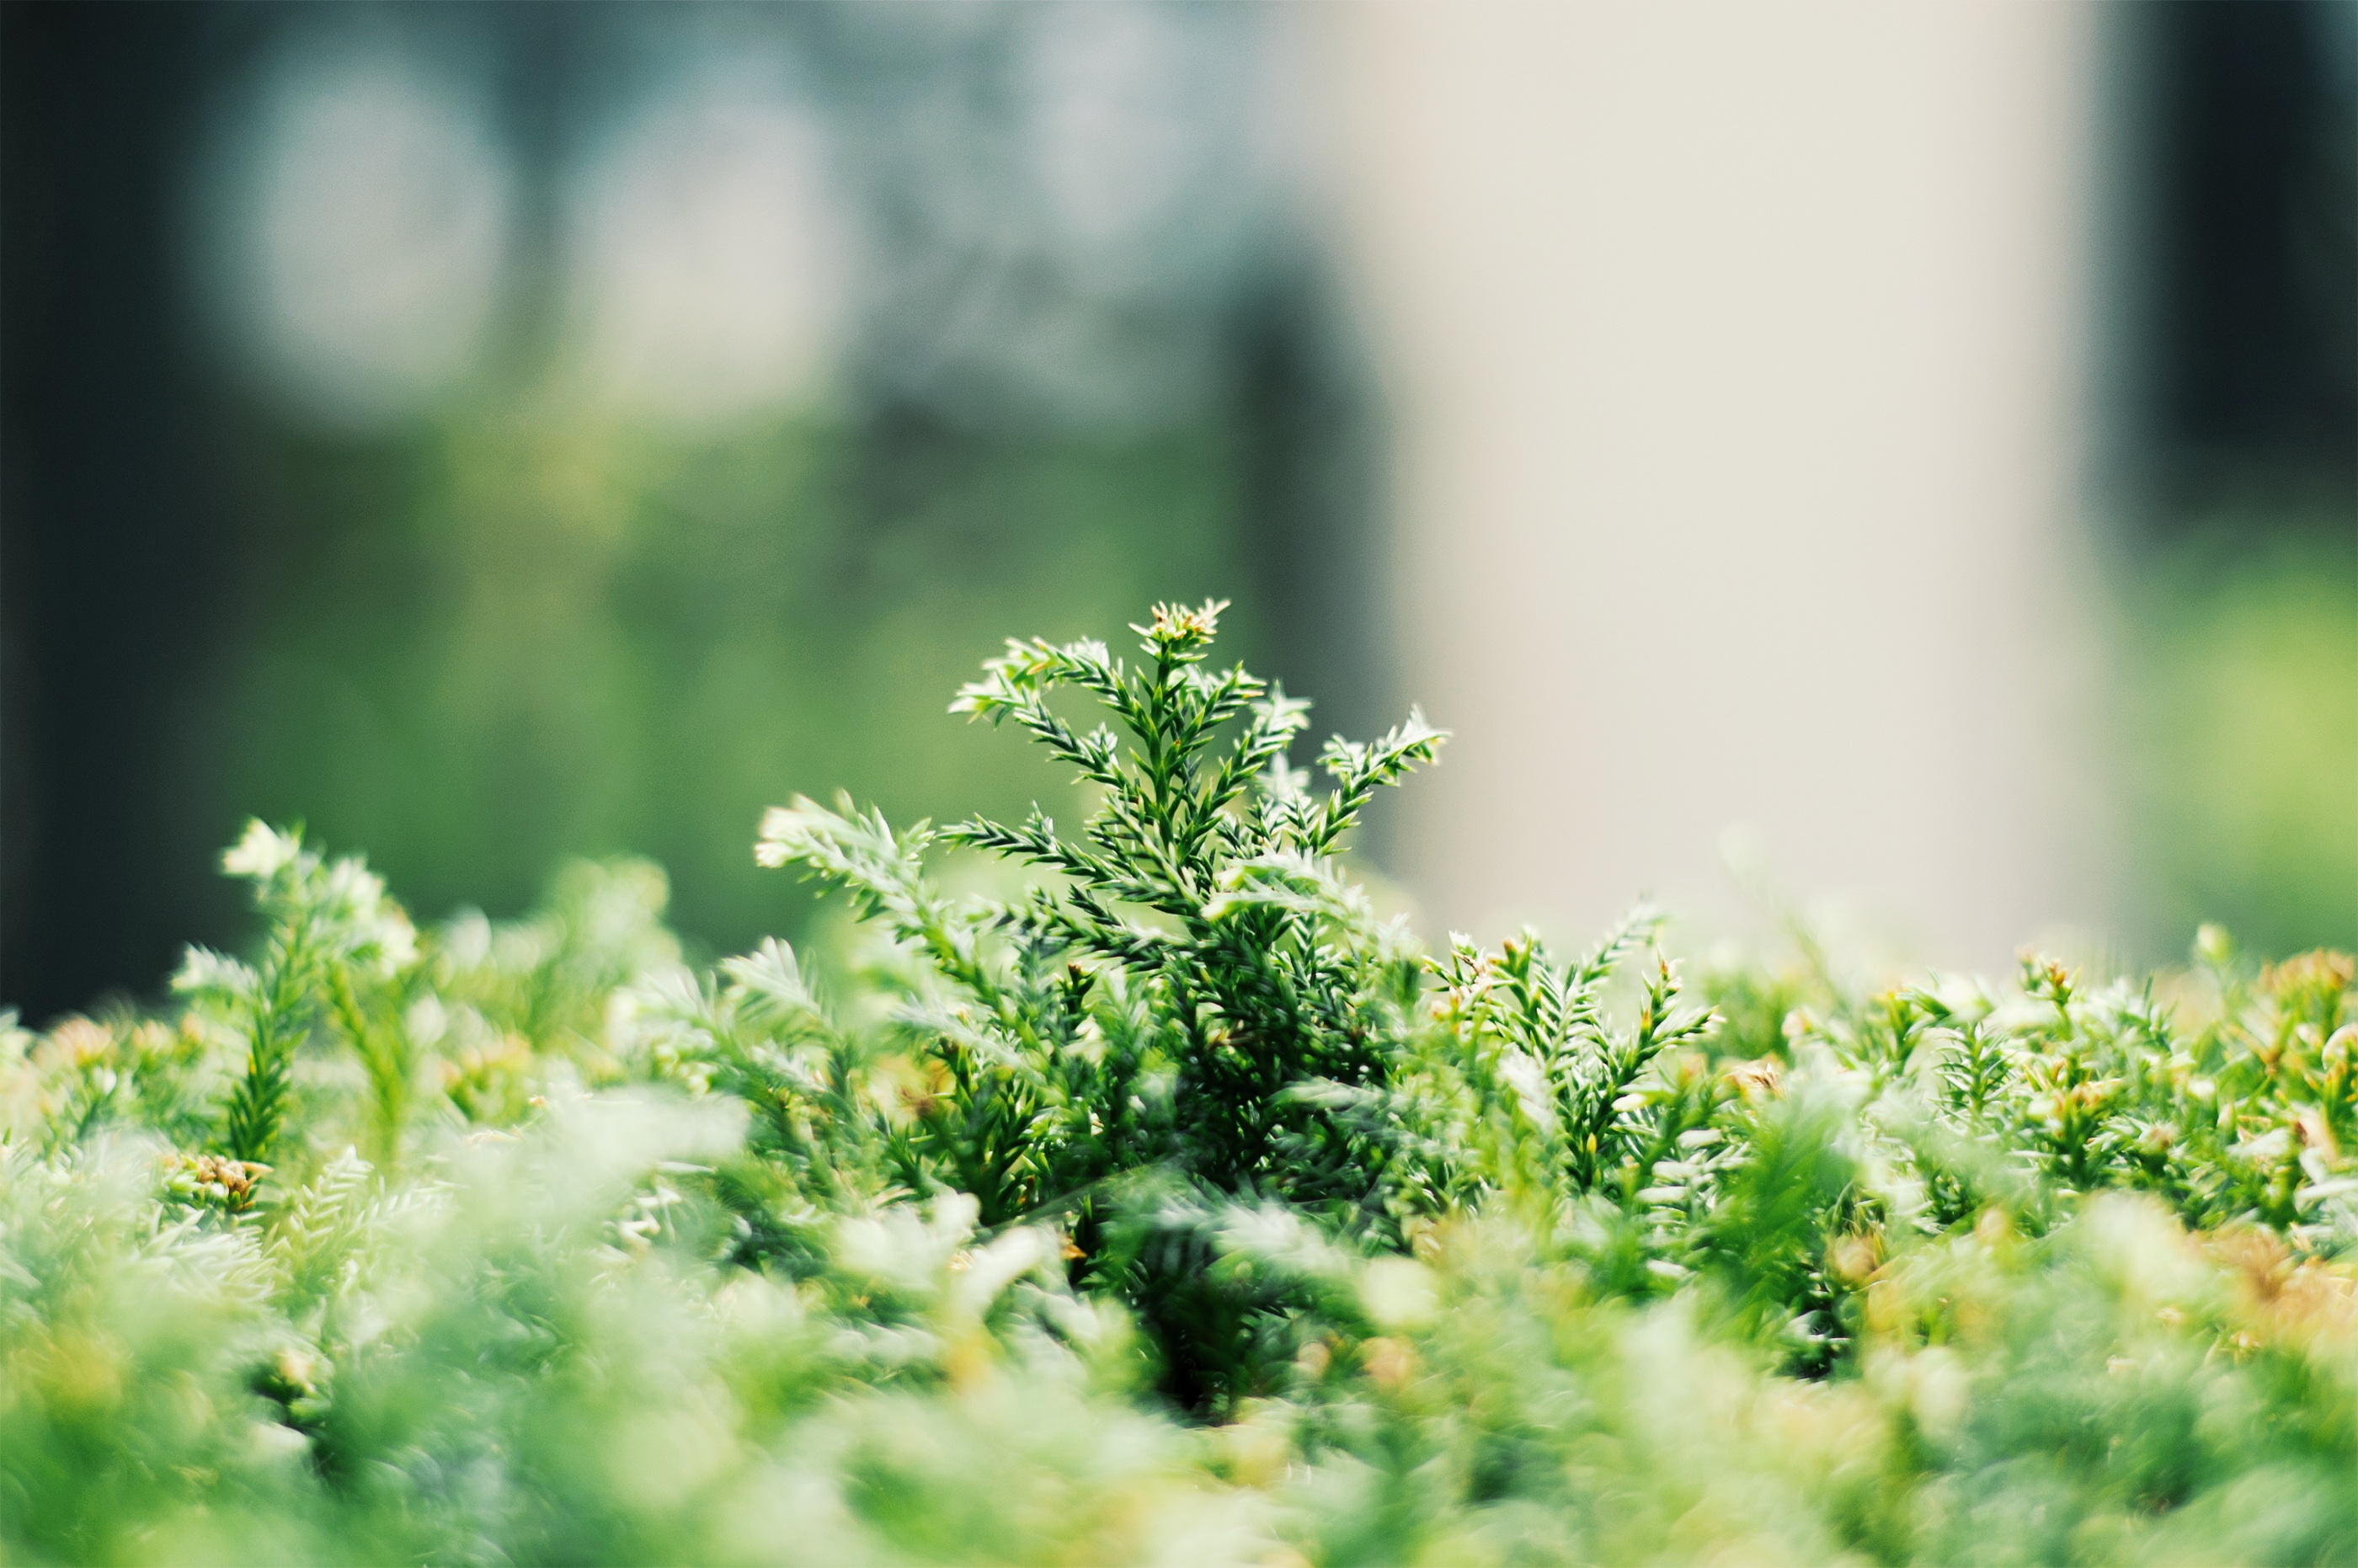
tree, nature, grass, branch, plant, field, photography, sunlight, leaf, flower, foliage, green, produce, grow, soil, garden, flora, close up, macro photography